Okotoks

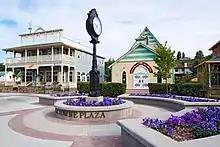
Olde Towne Plaza in downtown Okotoks

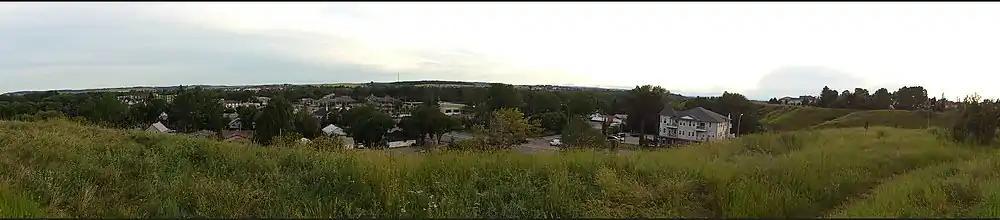
Looking southwest from the valley's Northern slope

The sawmill that was established by John Lineham along the Sheep River in 1891 operated for 25 years and was a major part of the local economy. At one time it employed 135 people, producing an average of of lumber per day. The growth of the Canadian Pacific Railway created a demand for railway ties and the mill helped meet that demand. Logs were brought down from the west via the Sheep River. The mill has long since disappeared but one building (one of the oldest remaining in the township) still stands. It housed an award-winning (butter) dairy from the 1920s to the 1940s. It currently houses a law office and restaurant. In May 2015, the Old Creamery was severely damaged following a suspected arson attack. On 15 June 2015, the Town Council voted to demolish the building.